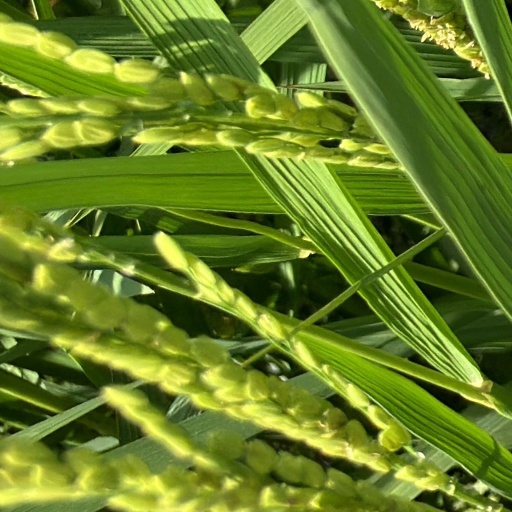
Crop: rice